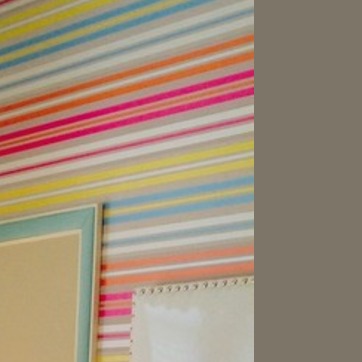
Material: wallpaper